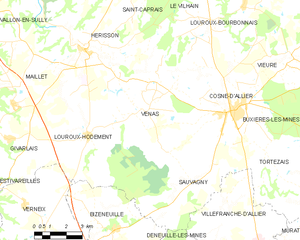
Carte des communes françaises: Venas